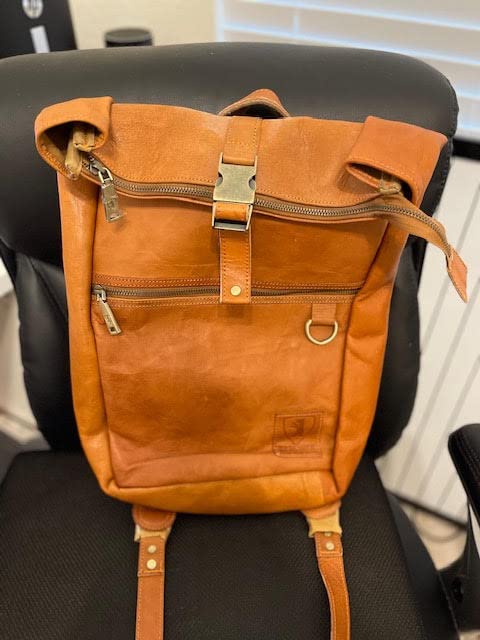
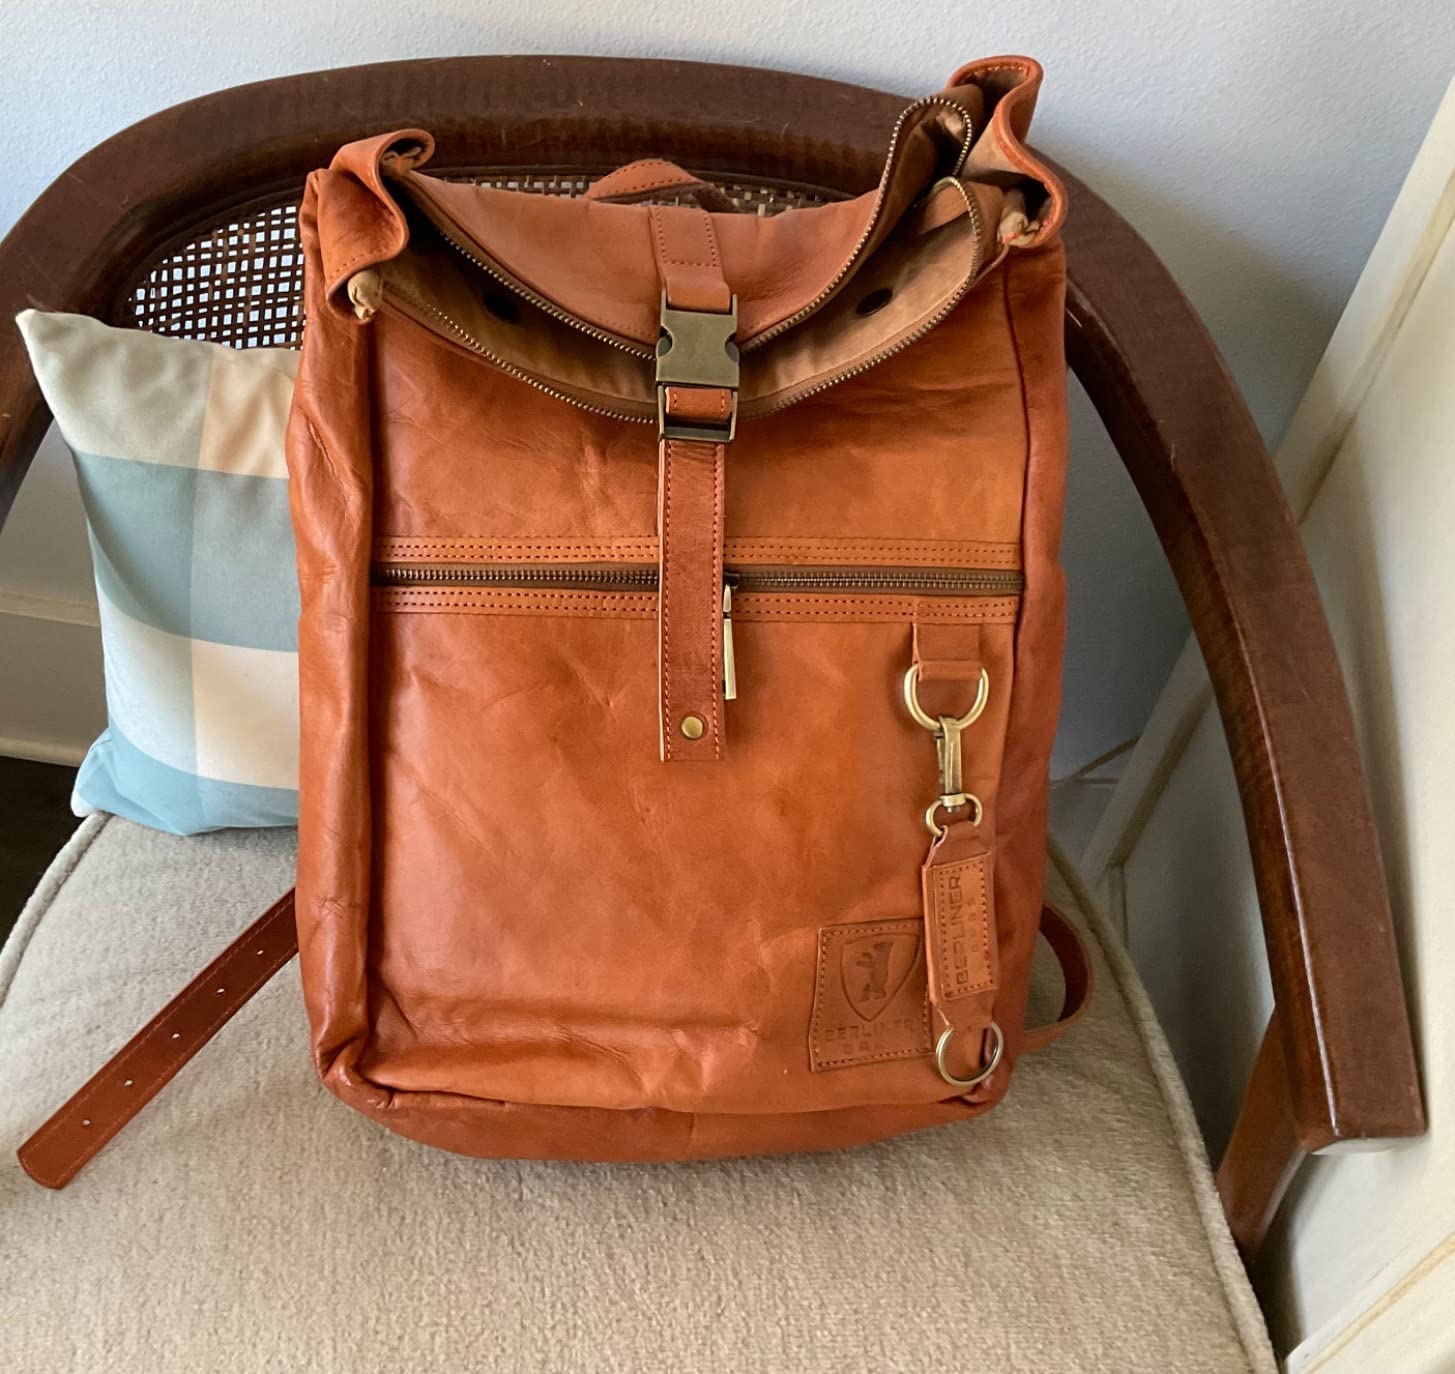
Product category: bag
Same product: yes